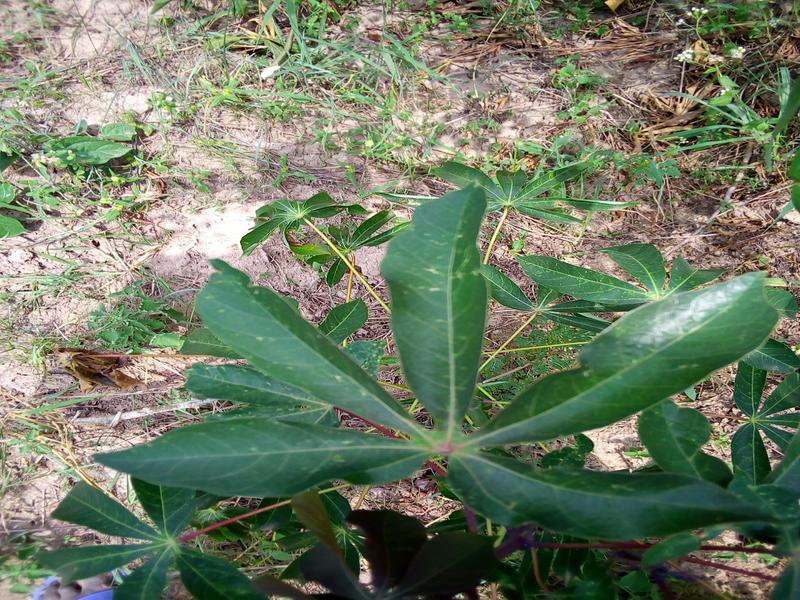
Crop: cassava
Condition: healthy